QED vacuum

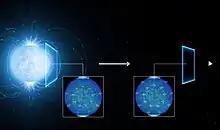
The polarization of observed light in an extremely strong magnetic field suggests that the empty space around the neutron star RX J1856.5−3754 is subject to vacuum birefringence.

As a result of quantization, the quantum electrodynamic vacuum can be considered a material medium. It is capable of vacuum polarization. In particular, the force law between charged particles is affected. The electrical permittivity of the quantum electrodynamic vacuum can be calculated, and it differs slightly from the simple of the classical vacuum. (Likewise, its permeability can also be calculated and differs slightly from .) This medium is a dielectric with relative dielectric constant greater than 1, and is diamagnetic, with relative magnetic permeability less than 1. In extreme conditions in which the field exceeds the Schwinger limit (e.g., in the exterior regions of pulsars), the quantum electrodynamic vacuum is thought to exhibit nonlinearity in the fields. Calculations also indicate birefringence and dichroism in the presence of strong fields. Many electromagnetic effects of the vacuum are difficult to detect, and only recently have experiments been designed to enable the observation of nonlinear effects. To this end, PVLAS and other teams are working towards the needed sensitivity to detect quantum electrodynamic nonlinearity.